Shallow focus

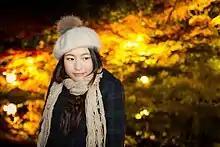
Autumn illumination in Tokugawa Garden, Japan. A wide aperture of f/1.8 allows the background to be out of focus.

The effect can be obtained by a larger aperture, a close viewpoint, a larger image sensor or a longer focal length lens from a smaller distance. A tilt lens can be used, in the opposite way to that used to increase depth of focus.